Describe the emotion expressed in this image:  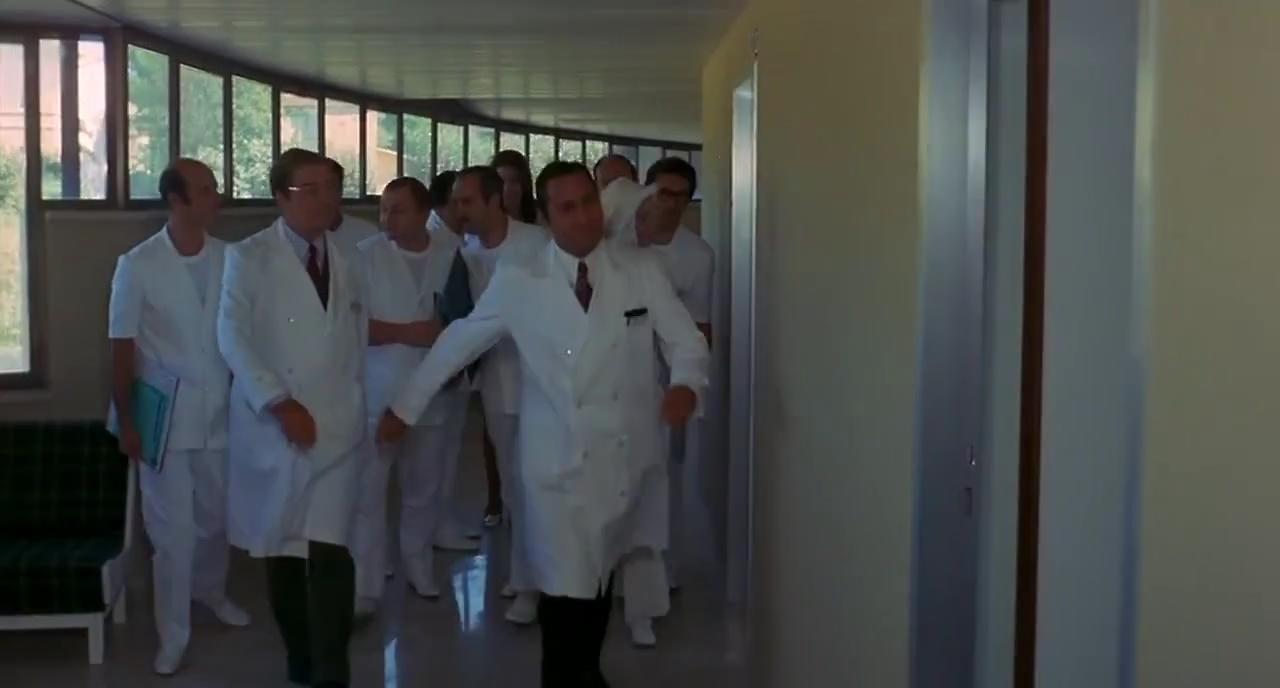
This person displays Pain, valence and arousal with moderate intensity.